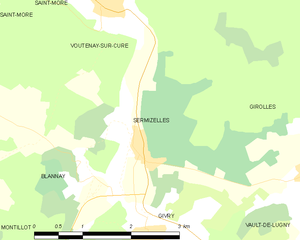
Carte des communes françaises Sermizelles